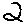
Label: 2